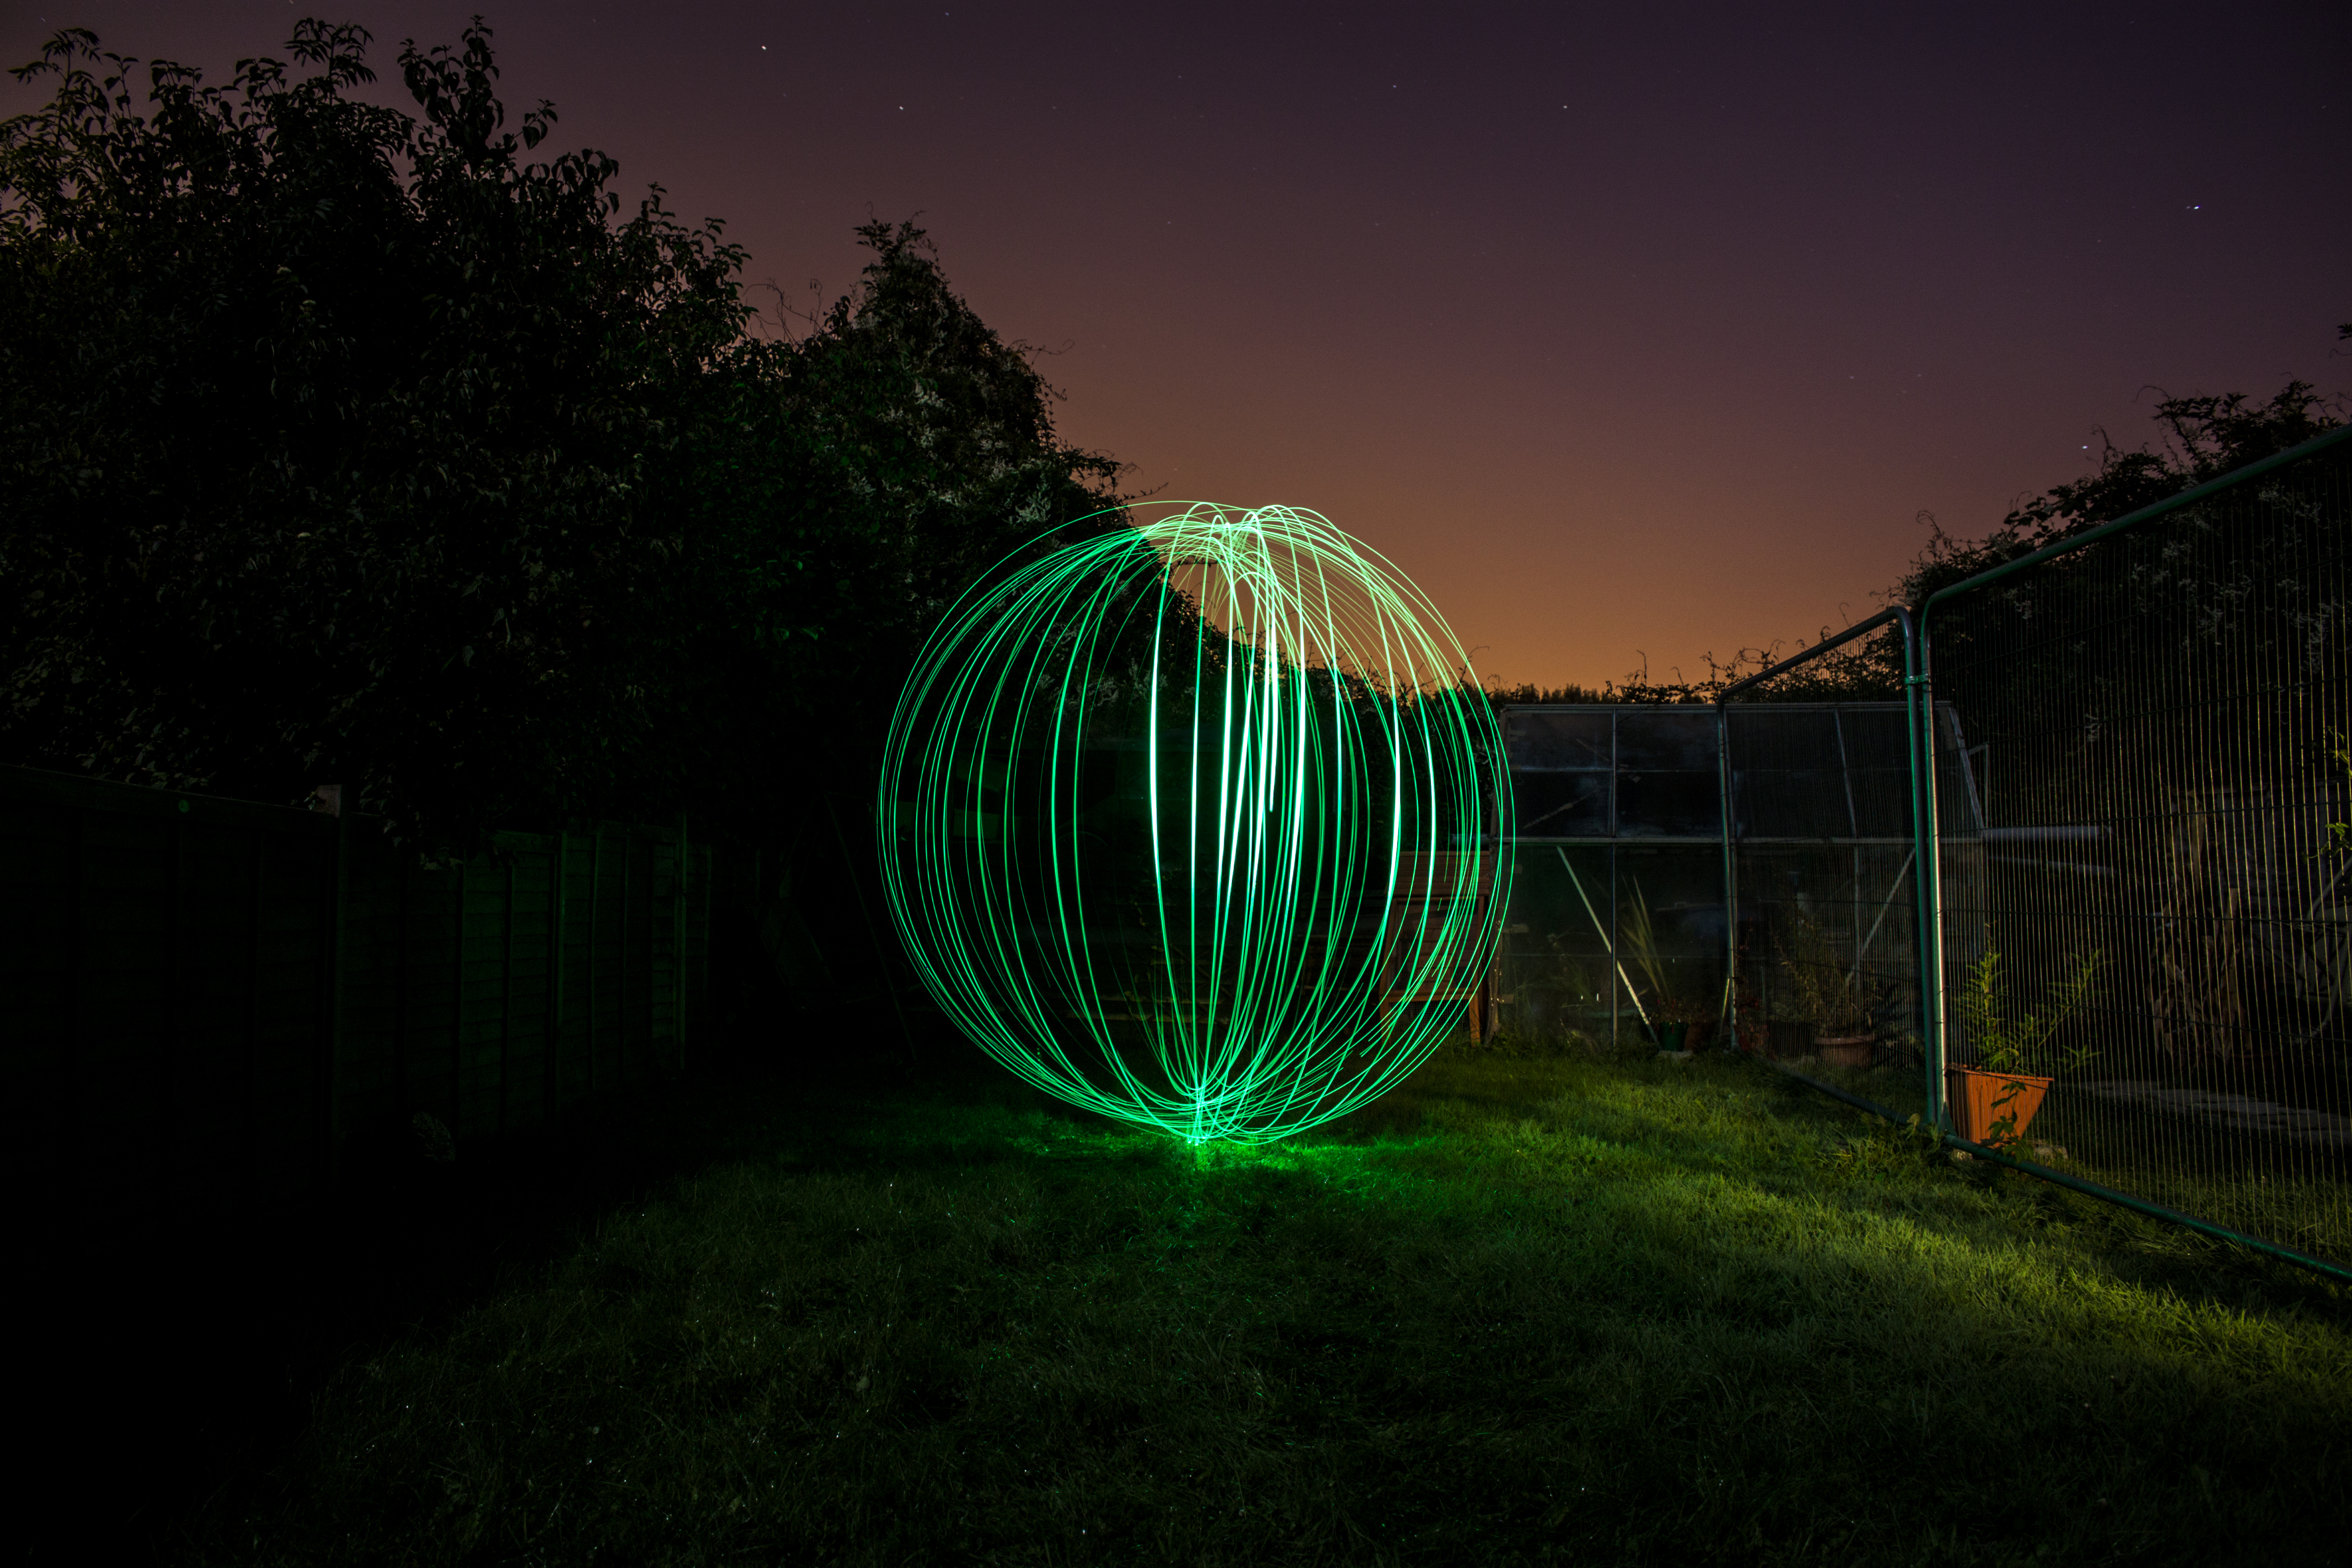
light, night, sunlight, green, reflection, darkness, lighting, uk, peterborough, christmas lights